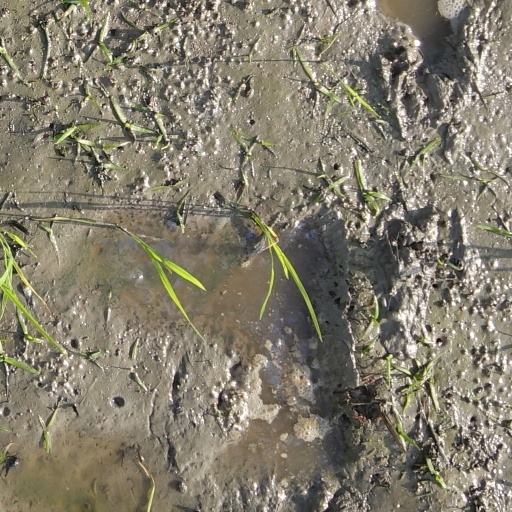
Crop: rice